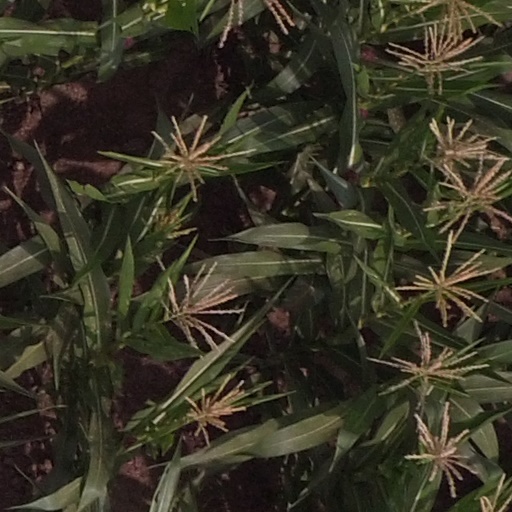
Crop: maize; corn